Philippe Berger

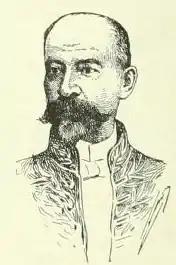
Philippe Berger

Philippe Berger, born on September 15, 1846, in Beaucourt (Haut-Rhin, currently in the Territoire de Belfort) and died on March 24, 1912, in Paris, was a French orientalist, professor and politician. He was a senator from 1904 to 1912.